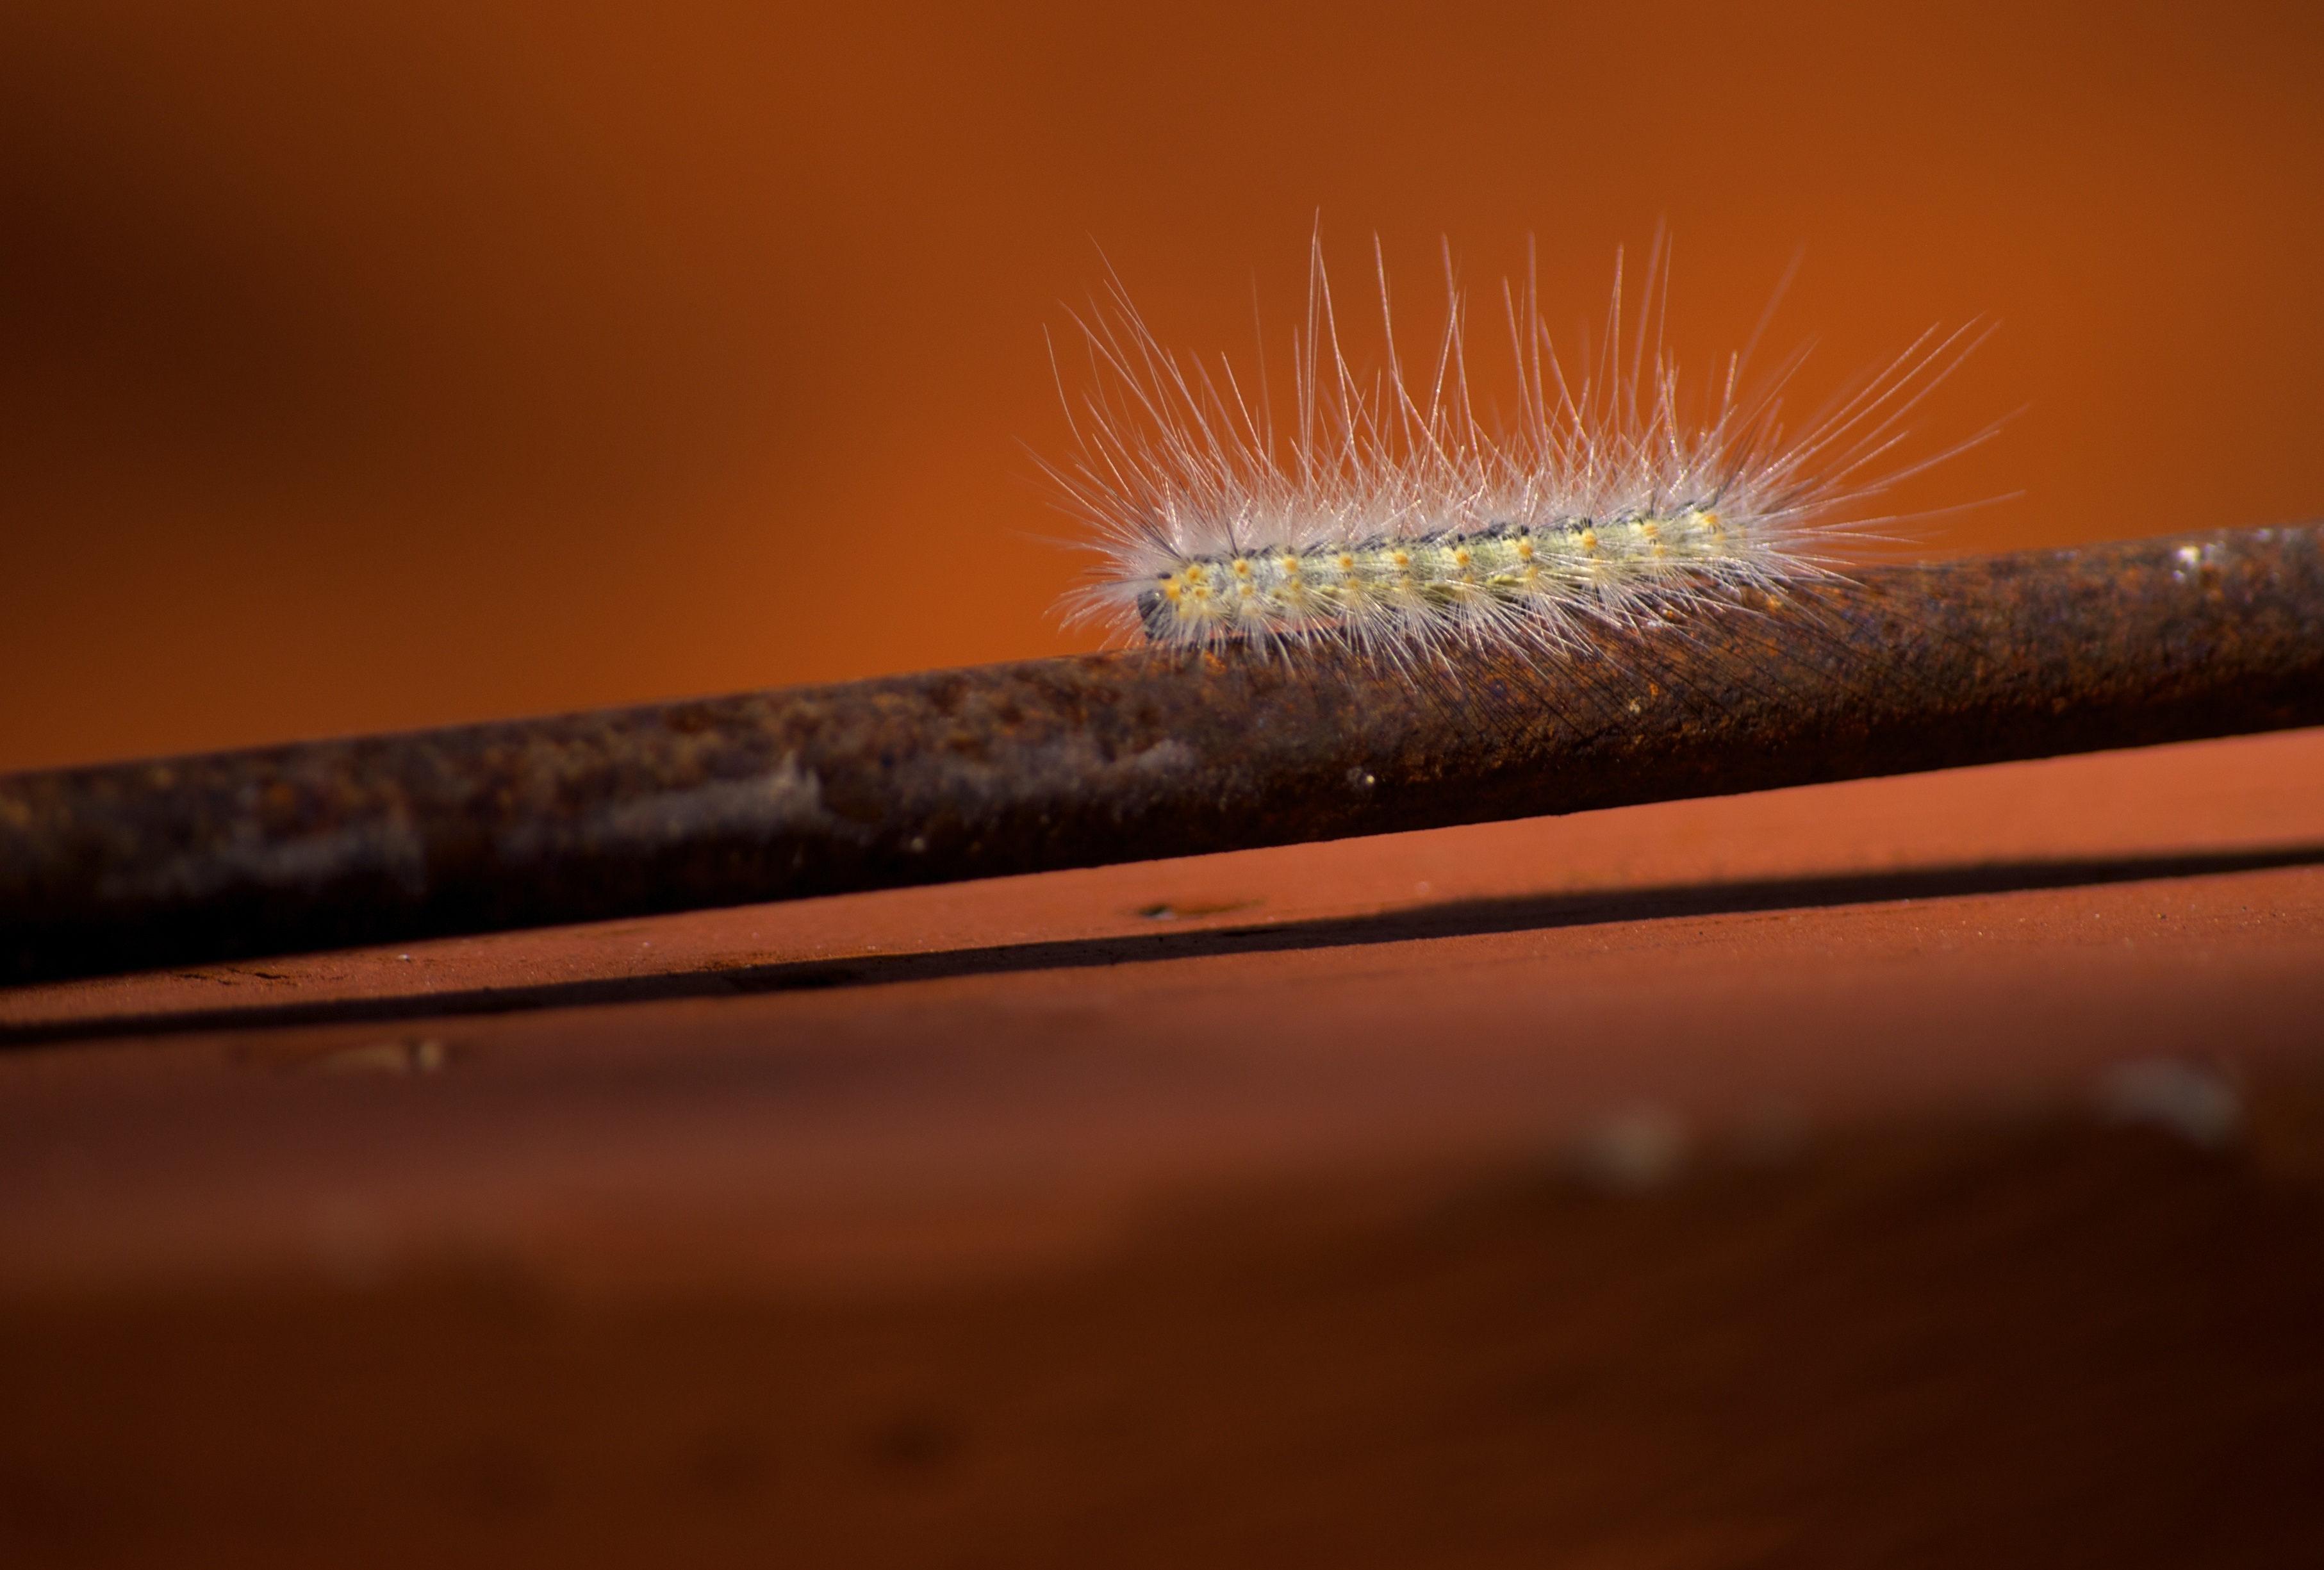
nature, wood, red, insect, small, bug, invertebrate, caterpillar, close up, crawling, crawl, little, macro photography